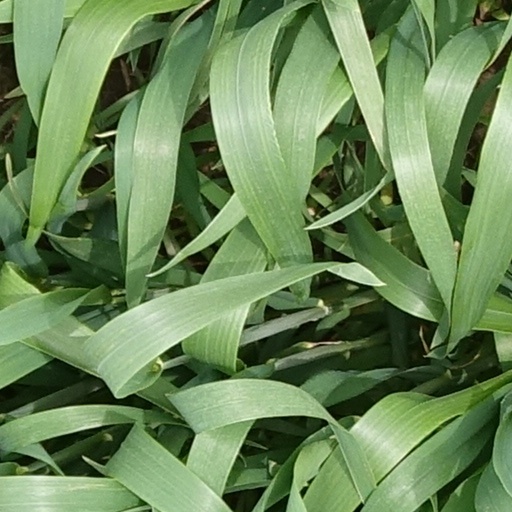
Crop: wheat